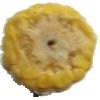
Label: Corn 1